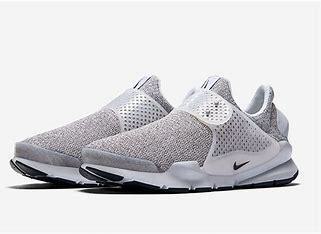
Brand: Nike
Model: Sock Dart